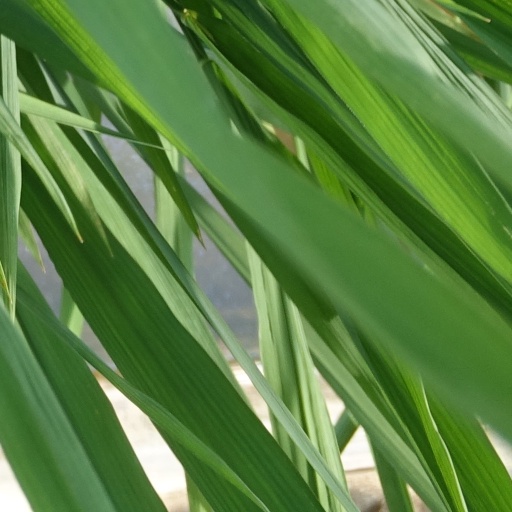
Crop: rice